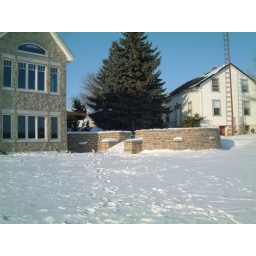
A dry stone retaining wall in Hanover Ontario.